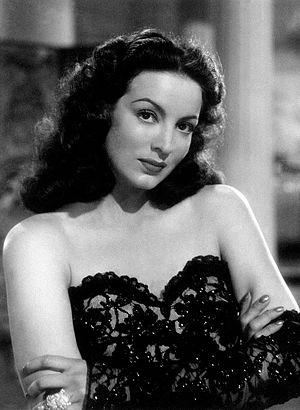
María Félix est une actrice mexicaine, née le 8 avril 1914 à Álamos, et morte le 8 avril 2002 à Mexico. Elle était surnommée, surtout vers la fin de sa carrière, La Doña, « la Dame ».